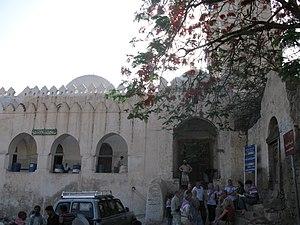
Cet article recense les sites concernés par l'observatoire mondial des monuments en 2018.